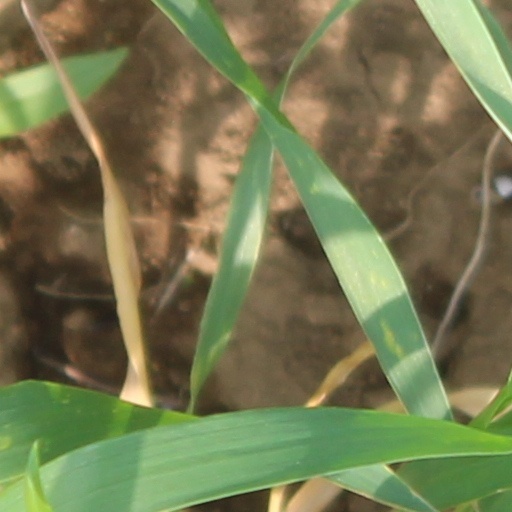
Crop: wheat